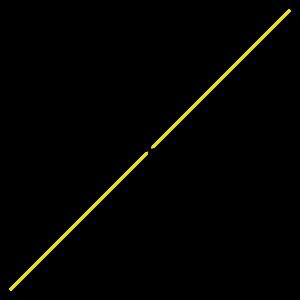
Le diagramme de Minkowski est une représentation de l'espace-temps développée en 1908 par Hermann Minkowski, permettant une visualisation des propriétés dans la théorie de la relativité restreinte. Il est alors possible d'avoir une compréhension qualitative et intuitive de phénomènes comme la dilatation du temps, la contraction des longueurs ou encore la notion de simultanéité, sans utiliser d'équations mathématiques.